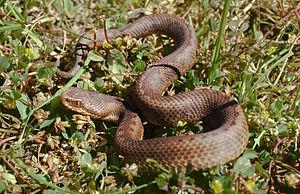
Cette liste systématique des noms vulgaires de reptiles ne concerne que les espèces vivant en France métropolitaine.
Sare est une commune française située dans le département des Pyrénées-Atlantiques en région Nouvelle-Aquitaine, à la frontière avec l'Espagne. Elle est adossée à la chaîne pyrénéenne, qui forme autour du bassin occupé par le bourg un cirque ouvert vers l'est et le nord. Son histoire géologique explique la formation de grottes qui ont été occupées durant l'Aurignacien ; l'âge du bronze a, quant à lui, laissé de nombreux monuments funéraires sur les pistes et les plateaux montagneux de la commune. Son territoire forme aujourd'hui une enclave dans la Communauté forale de Navarre avec laquelle elle partage 25 km de frontière et la langue basque ; cette particularité a eu des conséquences fortes sur l'histoire de la commune, qui a au cours des siècles conclu des accords pastoraux avec les communes espagnoles voisines. Pendant la Révolution française, les Basques du Labourd sont accusés de garder des relations avec les Navarrais et les Guipuscoans, ce qui conduit à la déportation de la totalité des habitants de Sare en mars 1794 dans des conditions très précaires.
Vipera seoanei, la Vipère de Séoane, est une espèce de serpents de la famille des Viperidae qui se rencontre dans le nord-ouest de la péninsule Ibérique et l'extrême sud-ouest de la France. Ce serpent venimeux diurne − mais qui devient nocturne aux fortes chaleurs − et vivipare atteint en général entre 40 et 50 cm. Il est très variable dans ses couleurs et motifs, en général beige, marron ou gris avec en général une bande dorsale aux bordures irrégulières. Ses écailles sont fortement carénées, et il a une tête triangulaire, aux yeux à la pupille fendue verticalement. Il fréquente les bois, landes, ronciers et clairières mais évite les zones trop sèches et très rocailleuses, jusqu'à 1 900 m dans les montagnes de la côte de Cantabrie, et se nourrit de petits mammifères, oiseaux et reptiles. Les femelles se reproduisent en général une fois tous les deux ans et donnent naissance à la fin de l'été à 3 à 10 vipereaux qui mesurent entre 14 et 19 cm. Ce serpent est classé comme « Préoccupation mineure » par l'UICN, sa survie à moyen terme n'est donc pas préoccupante.